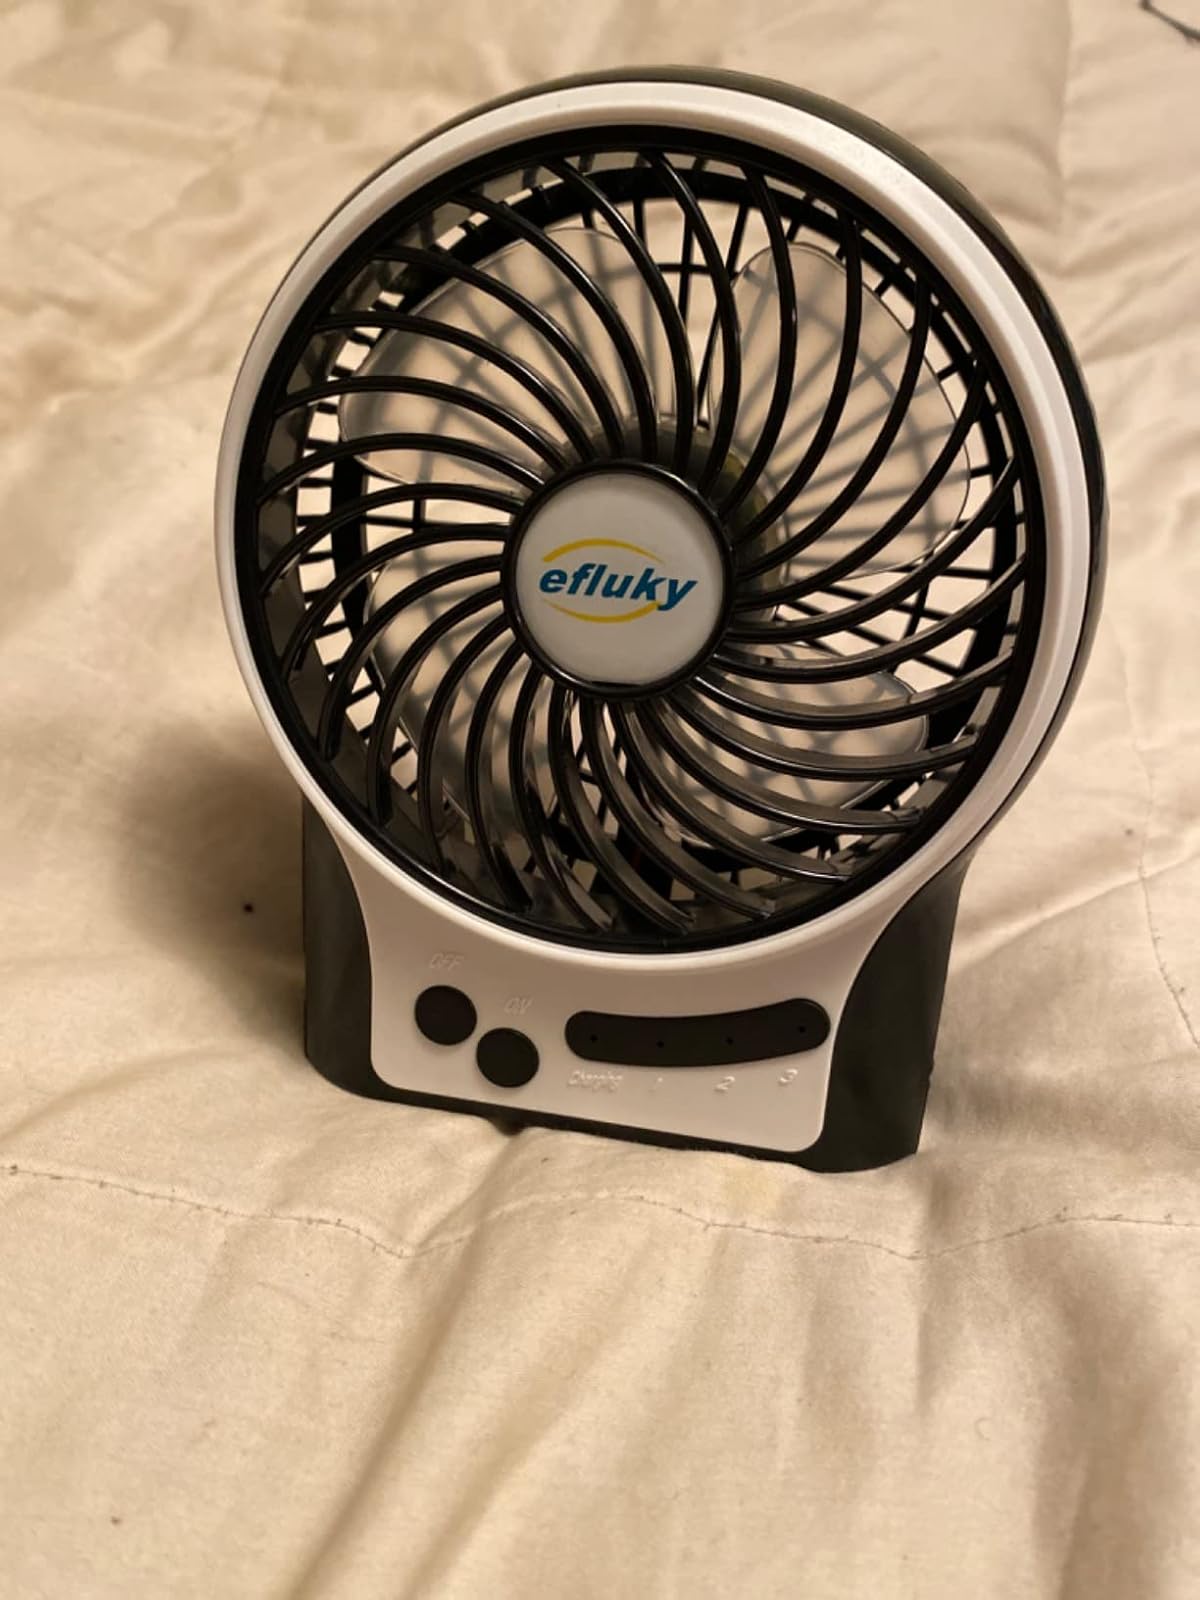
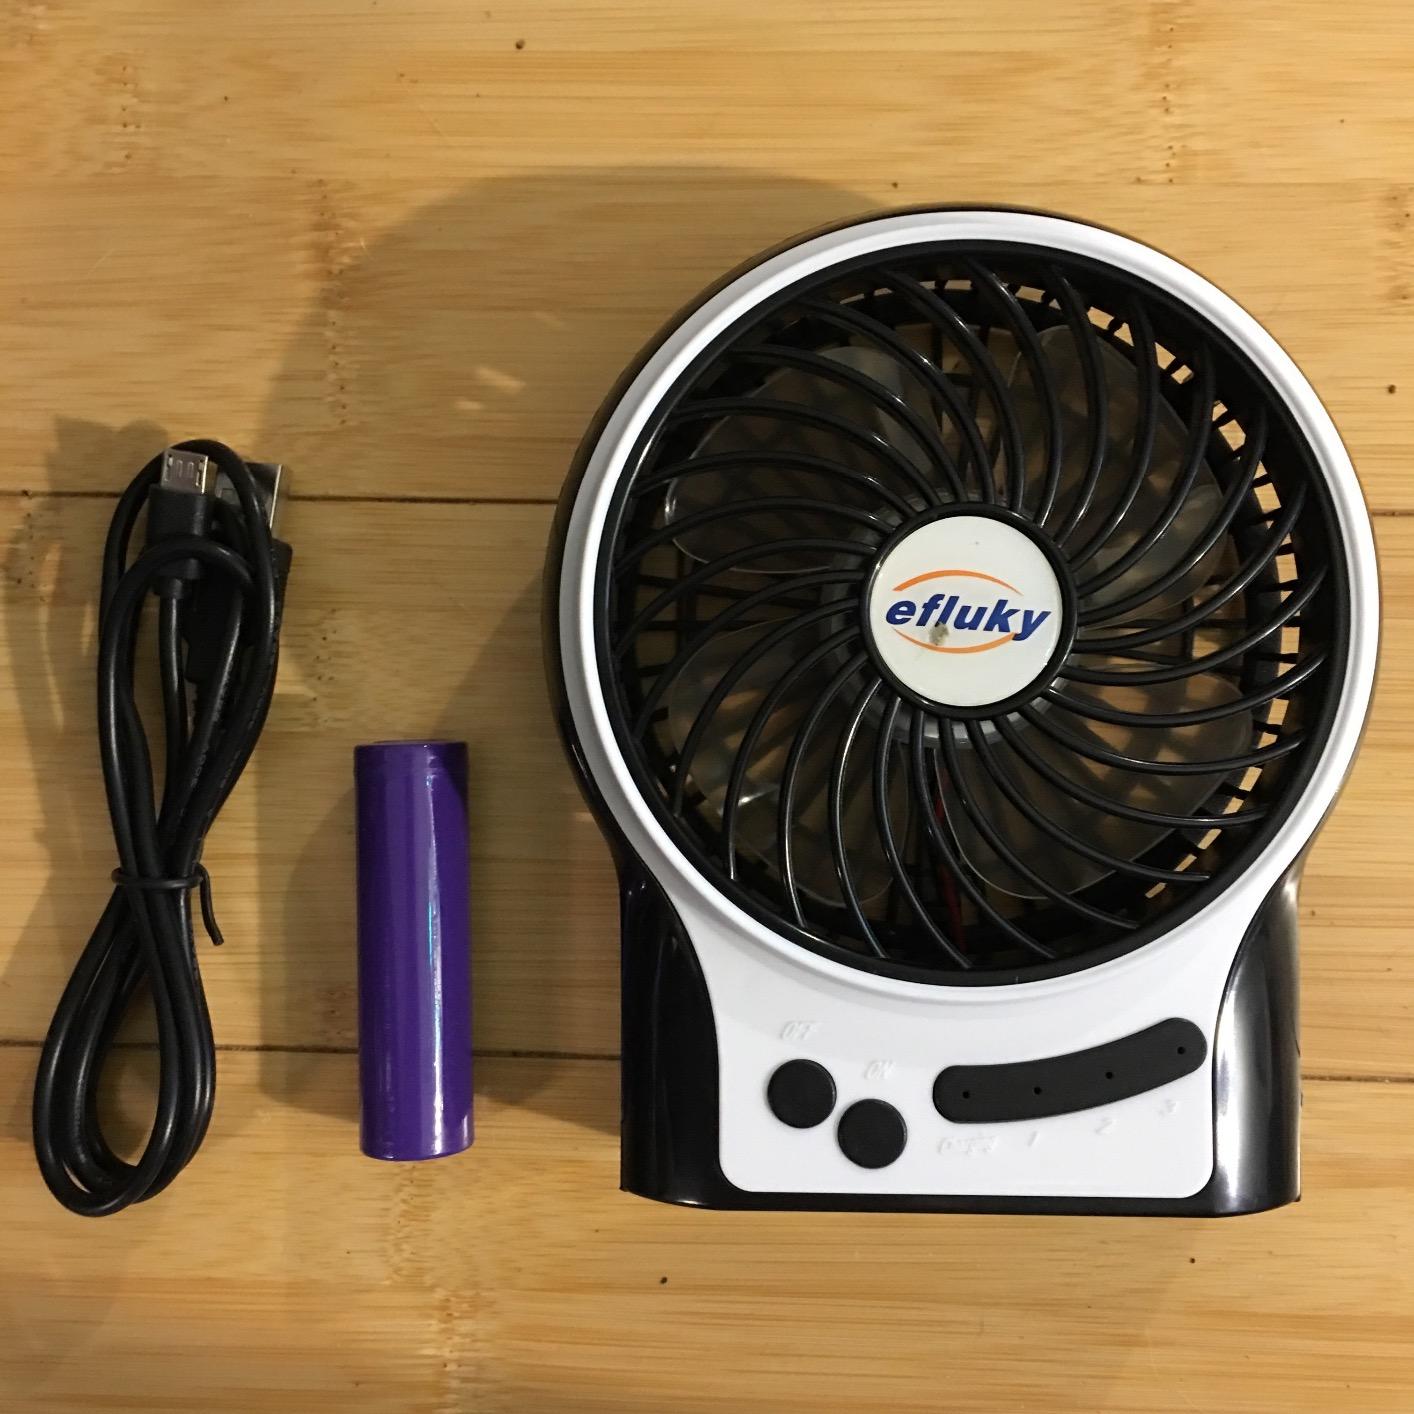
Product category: fan
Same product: yes